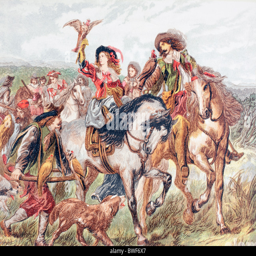
illustration for poem by dramatist .